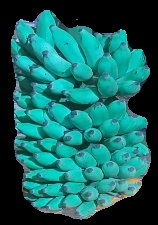
Variety: elakki-bale
Grade: grade2